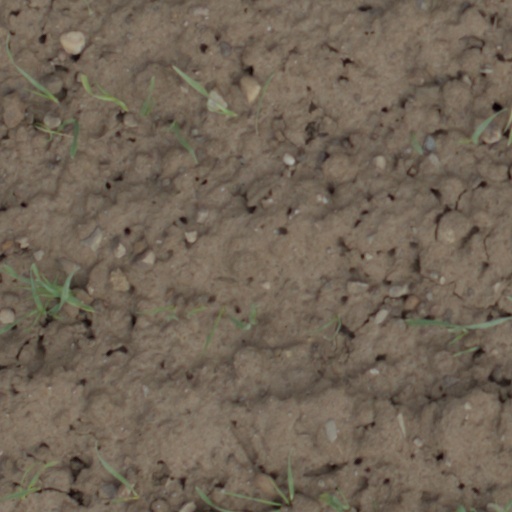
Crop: wheat